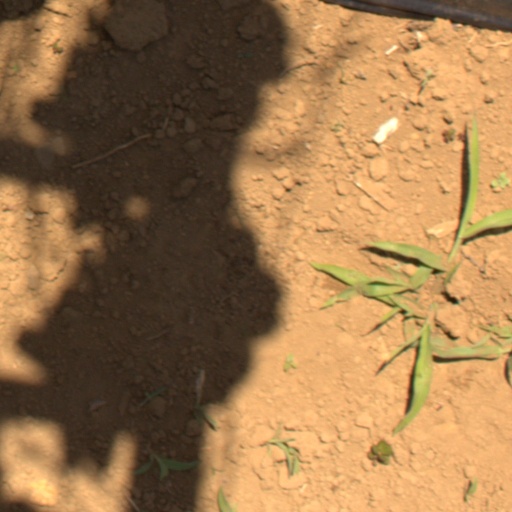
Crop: Jerusalem artichoke